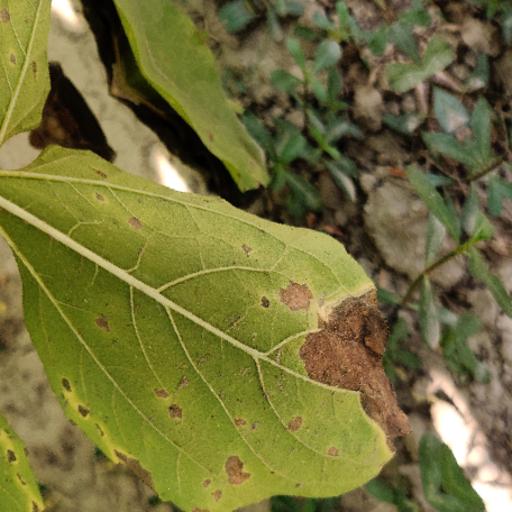
Label: Leaf_scars